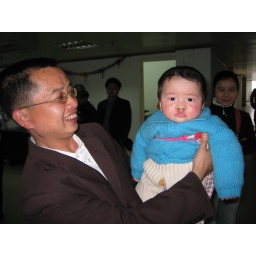
Hospital location shots, 2nd floor waiting room, baby in blue with double clef lip